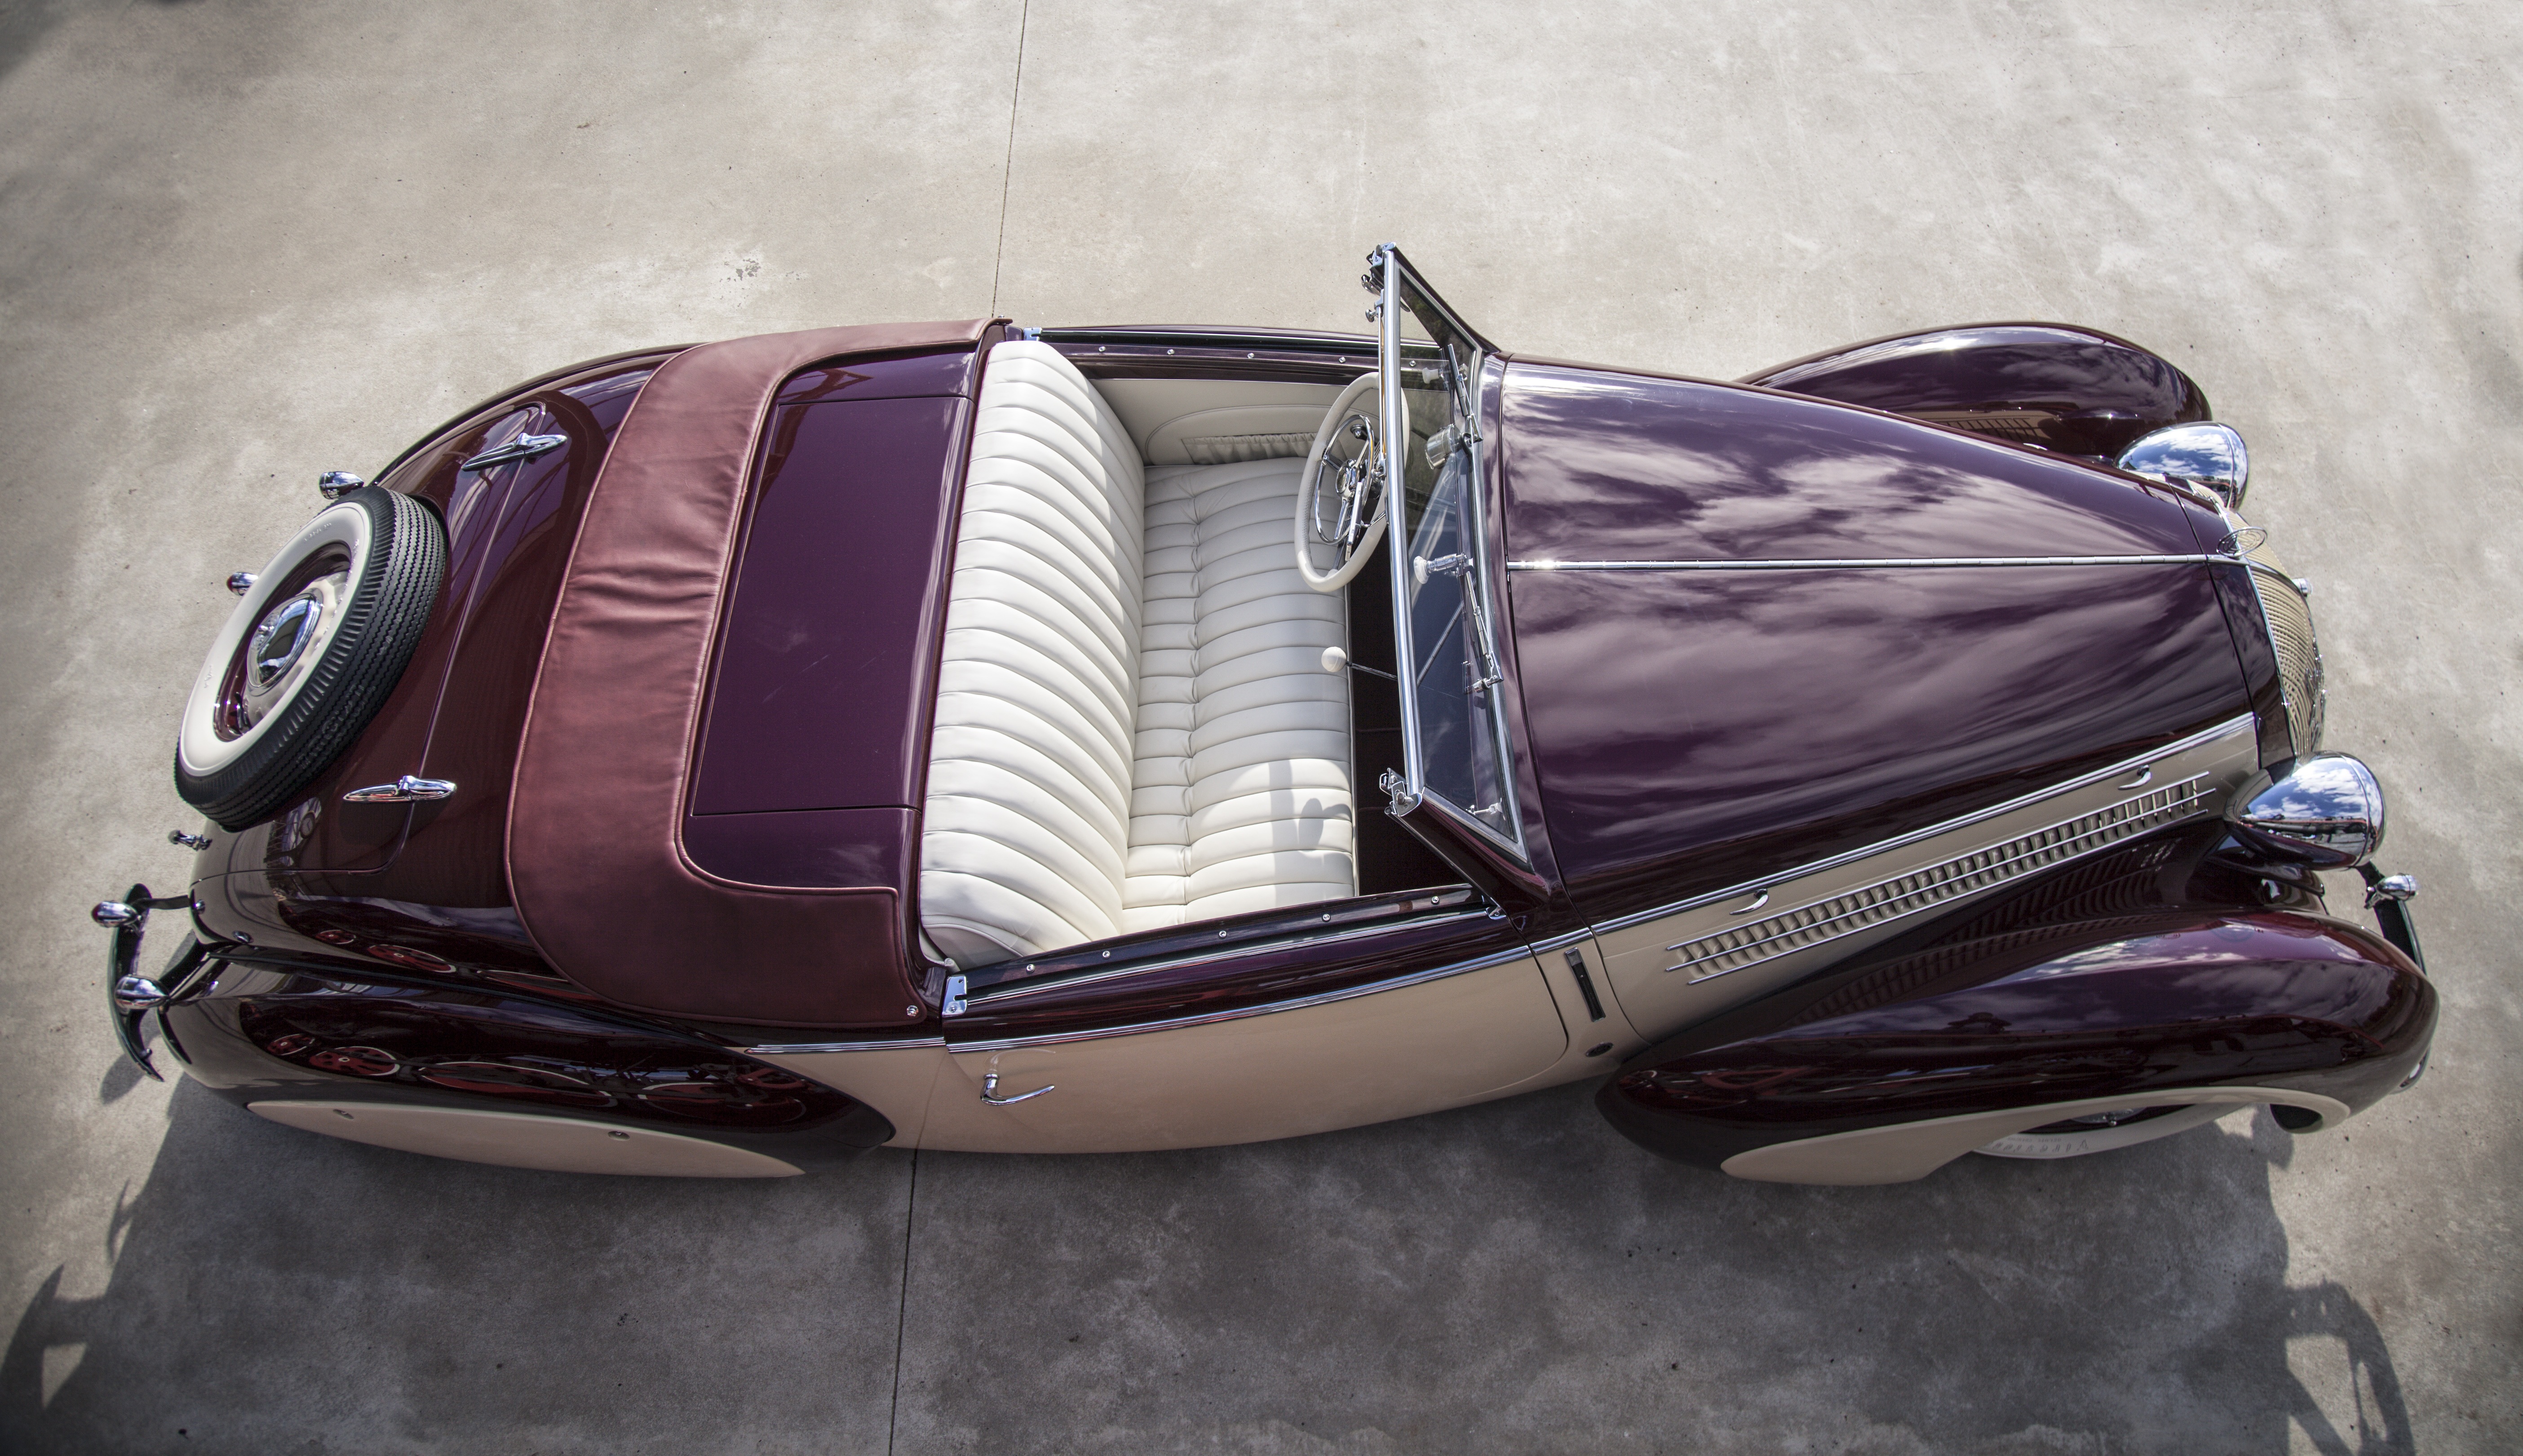
sport, car, vehicle, auto, historic, old car, the elegance, the vehicle, exclusive, land vehicle, steyr, automobile make, automotive design